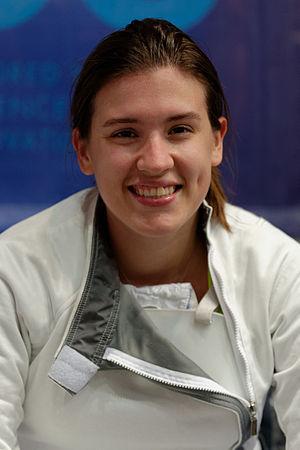
Courtney Hurley lors de la compétition d'épée féminine des championnats du monde d'escrime 2013 au Syma Hall à Budapest, le 8 août 2013.
Courtney Hurley, née le 30 septembre 1990 à Houston, est une escrimeuse américaine spécialiste de l'épée.